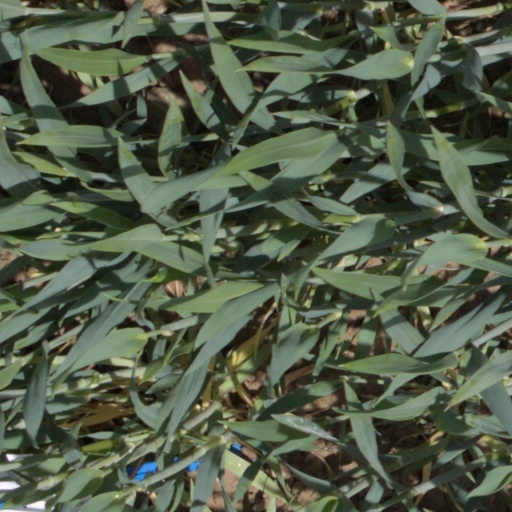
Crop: wheat